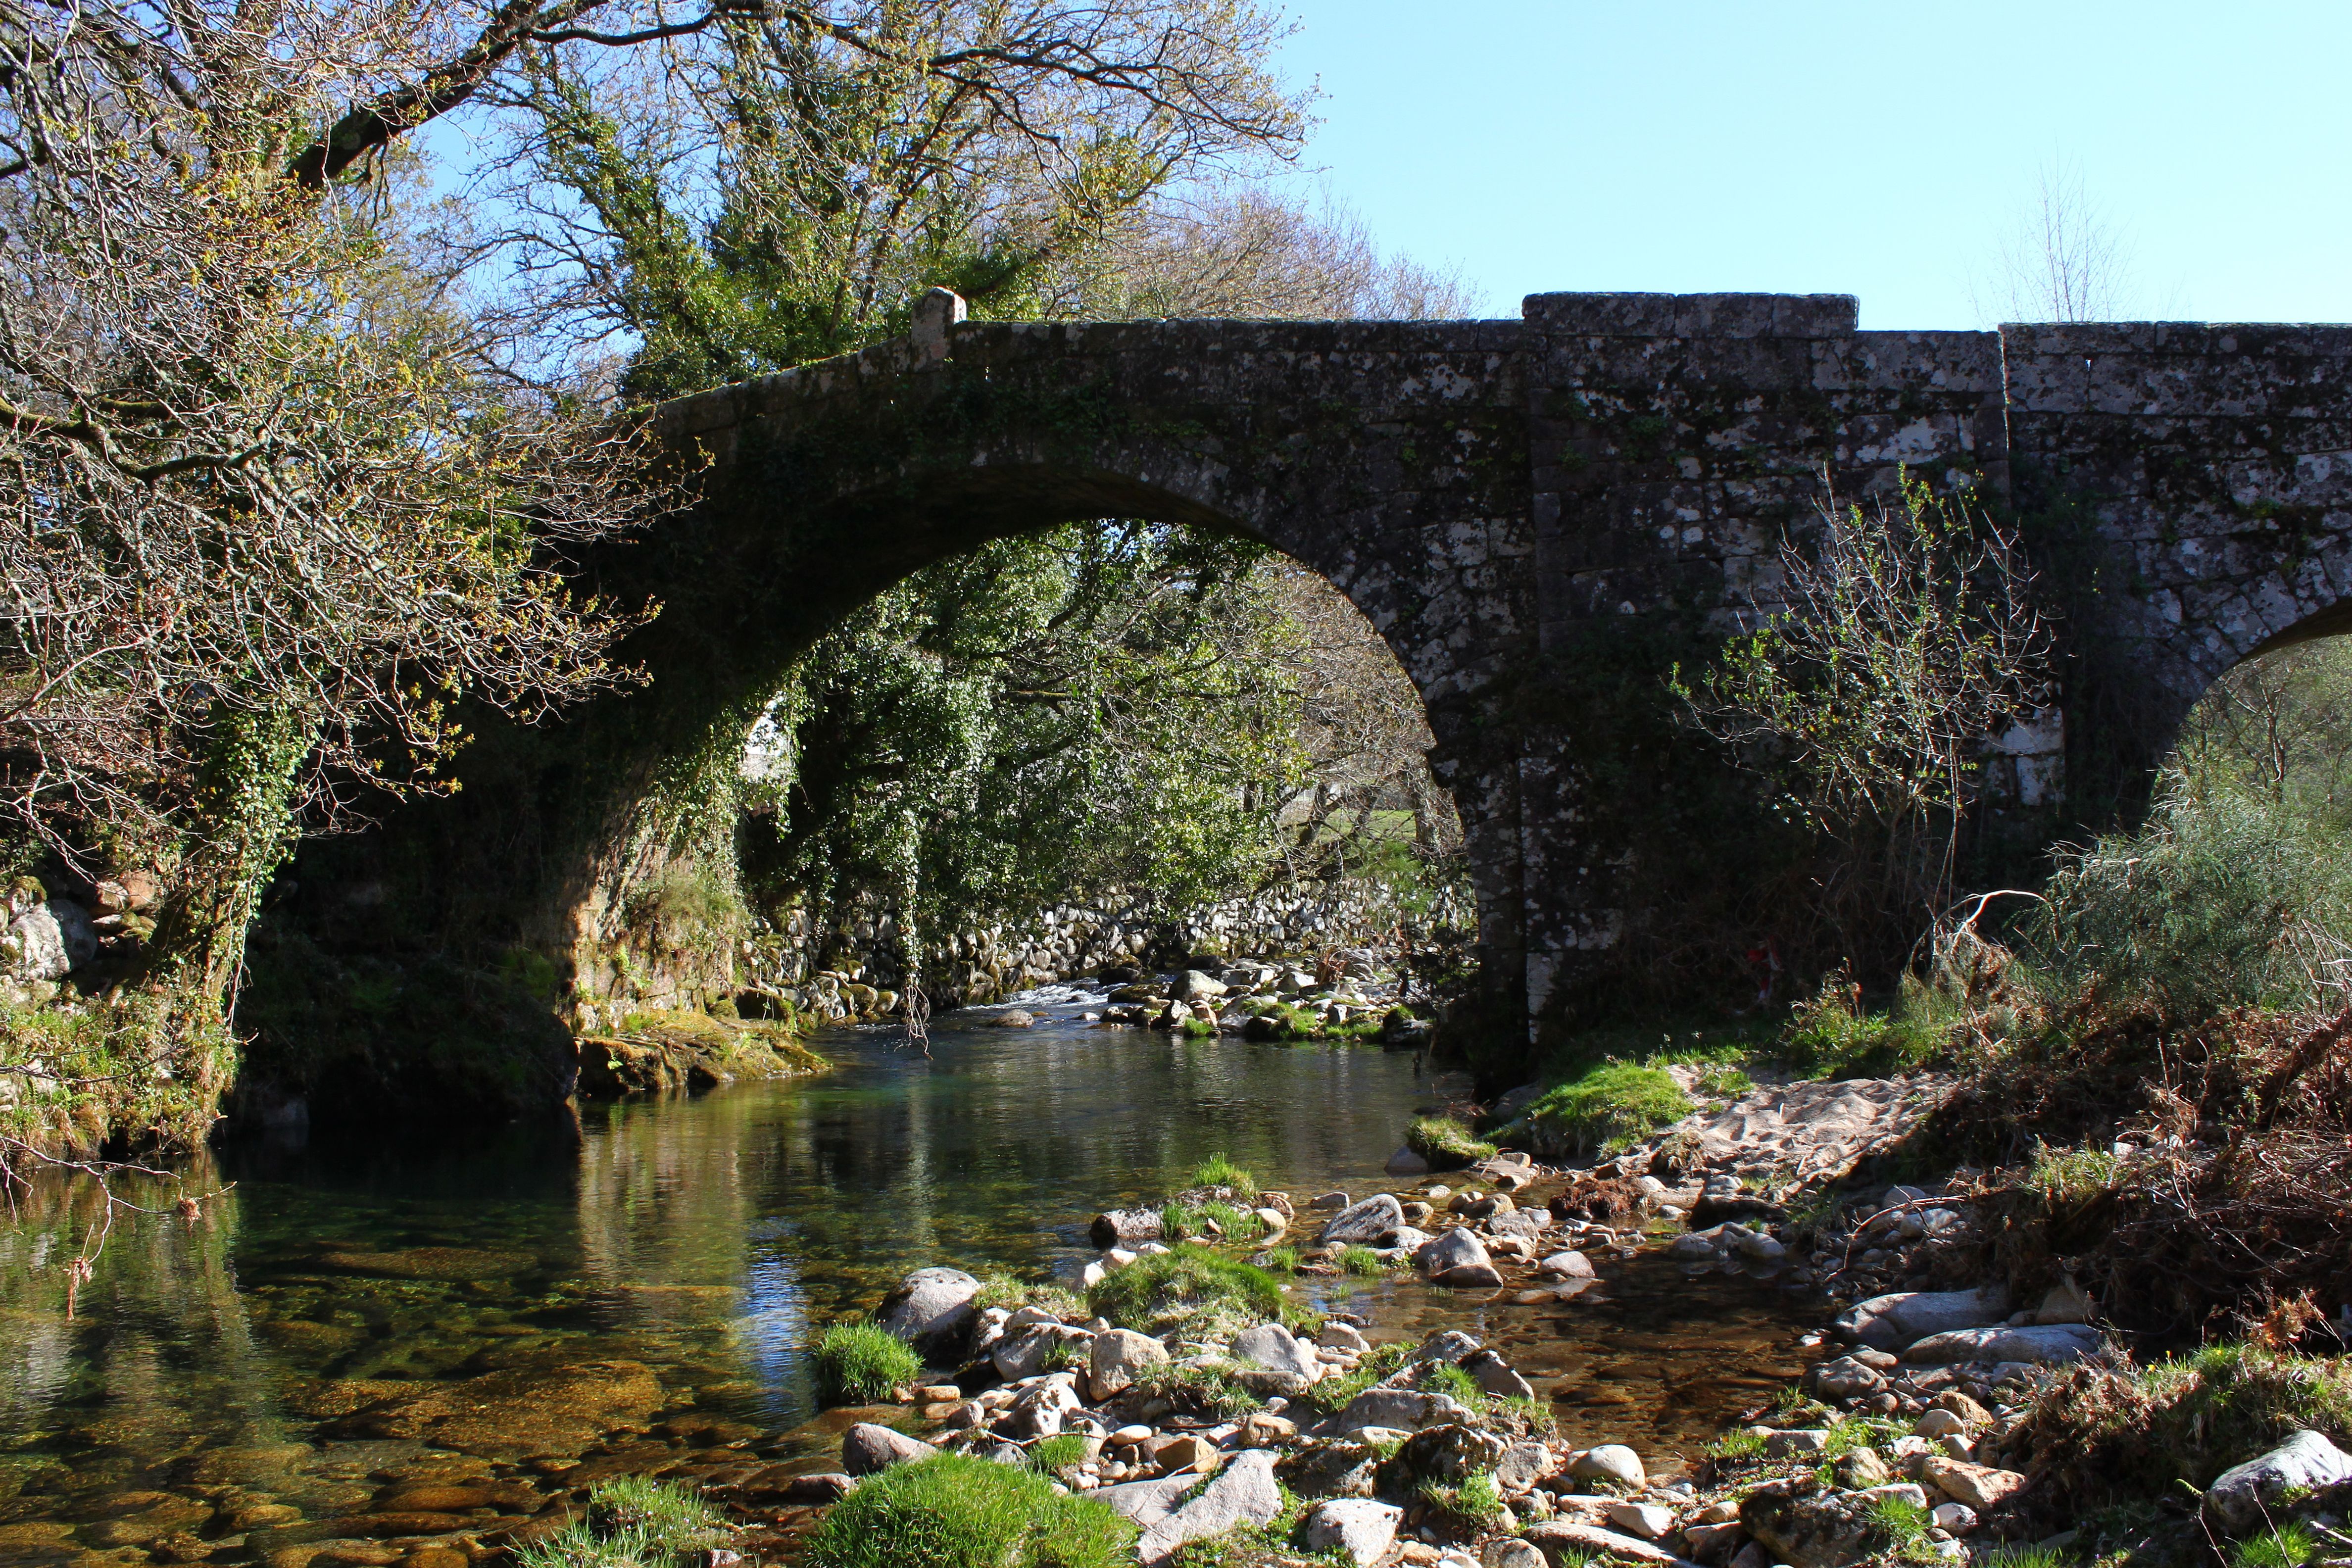
bridge, flower, river, stream, waterway, spain, galicia, pontevedra, espana, ggl1, verducido, alama, canoneos500d, arch bridge, devil's bridge